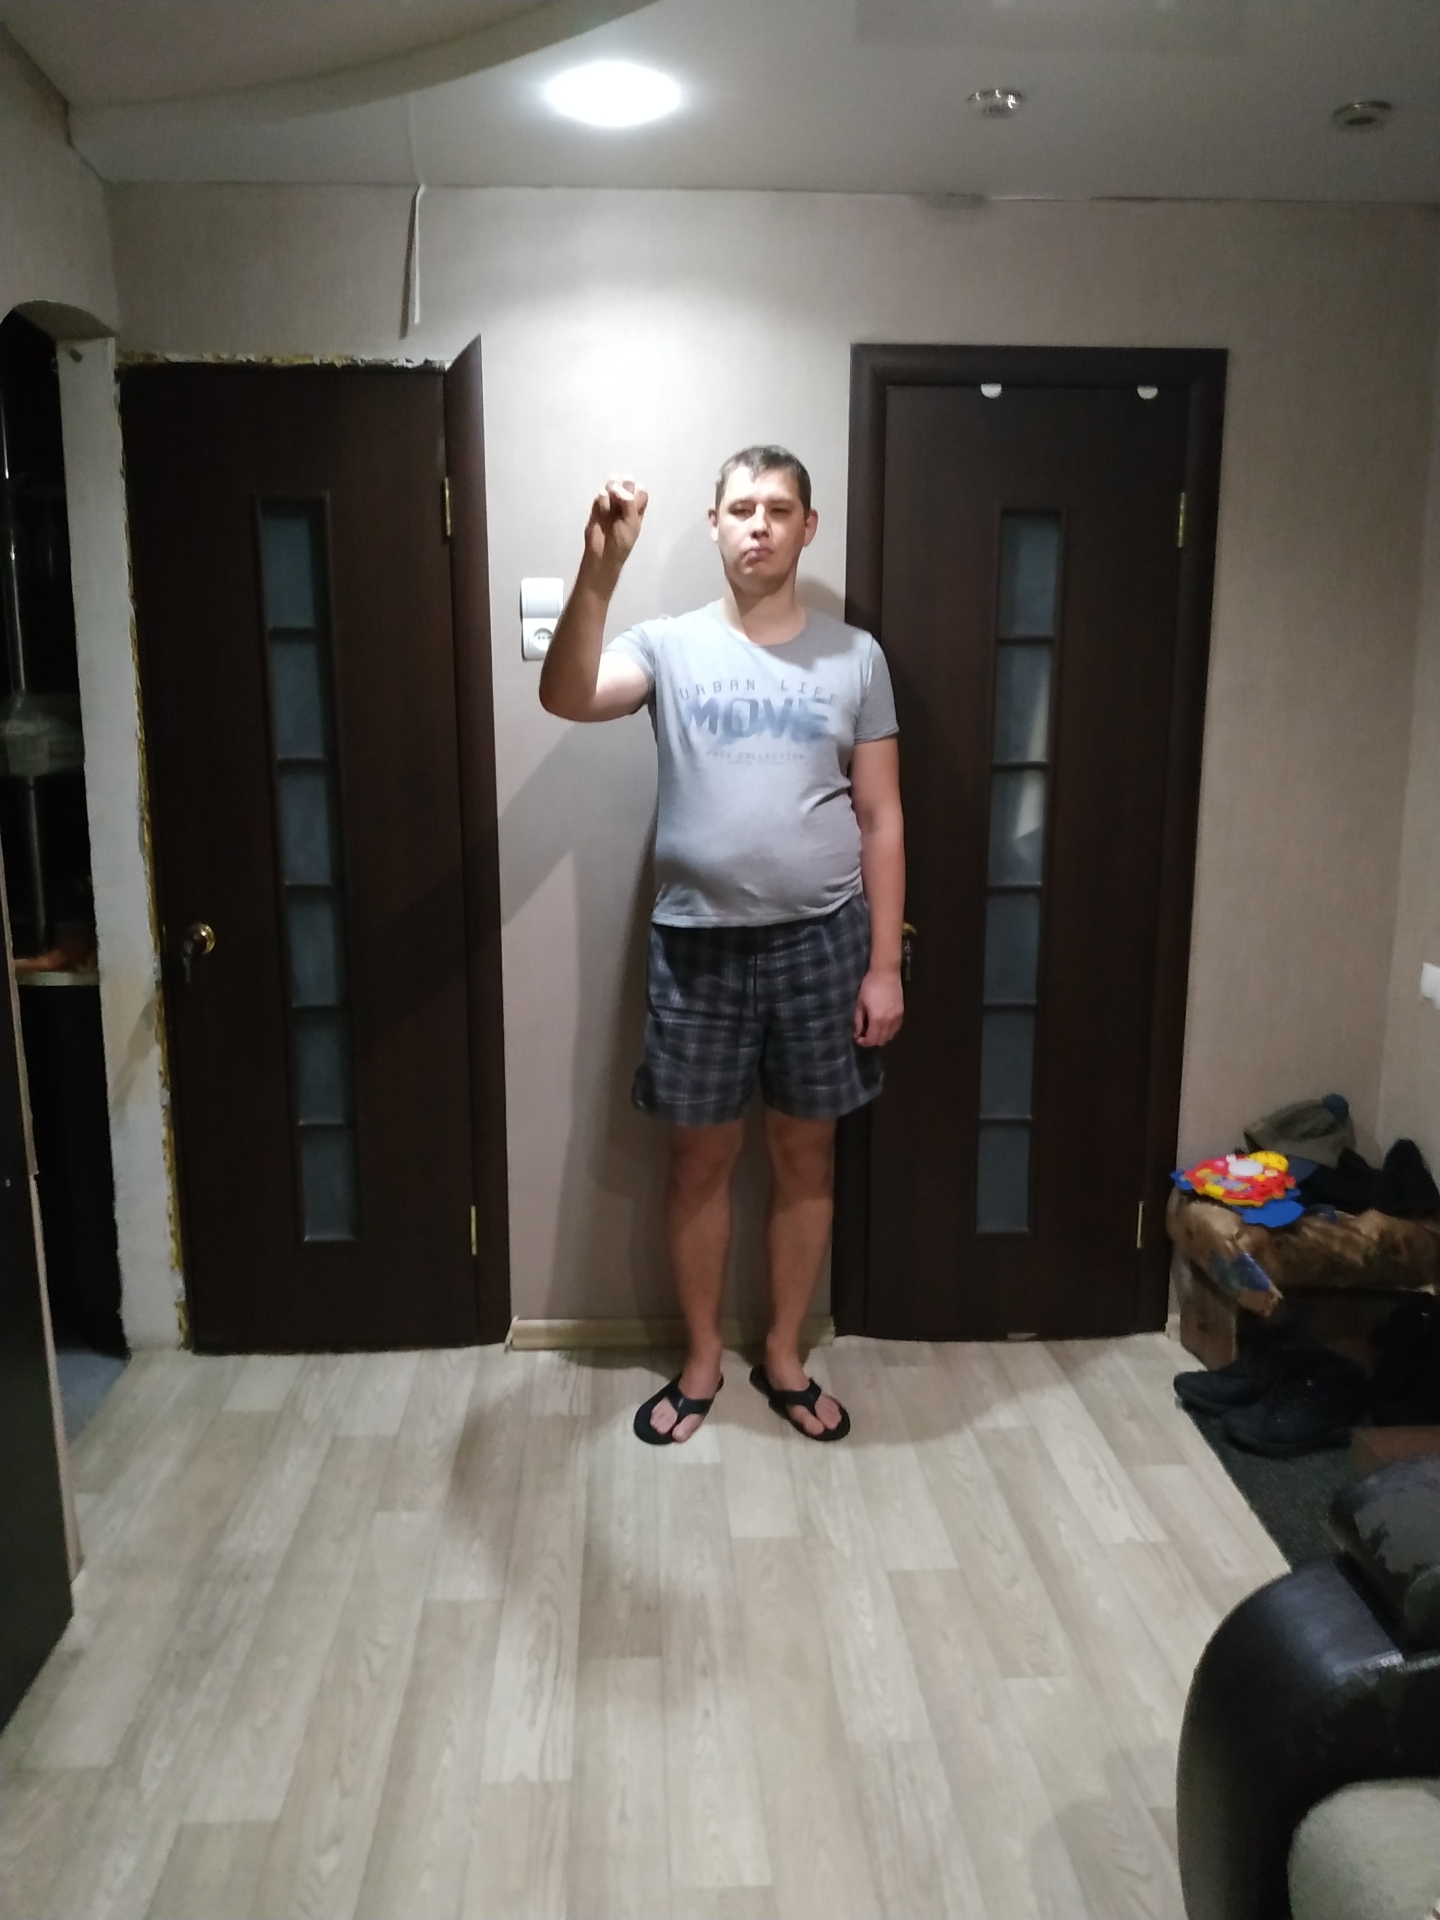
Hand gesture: fist